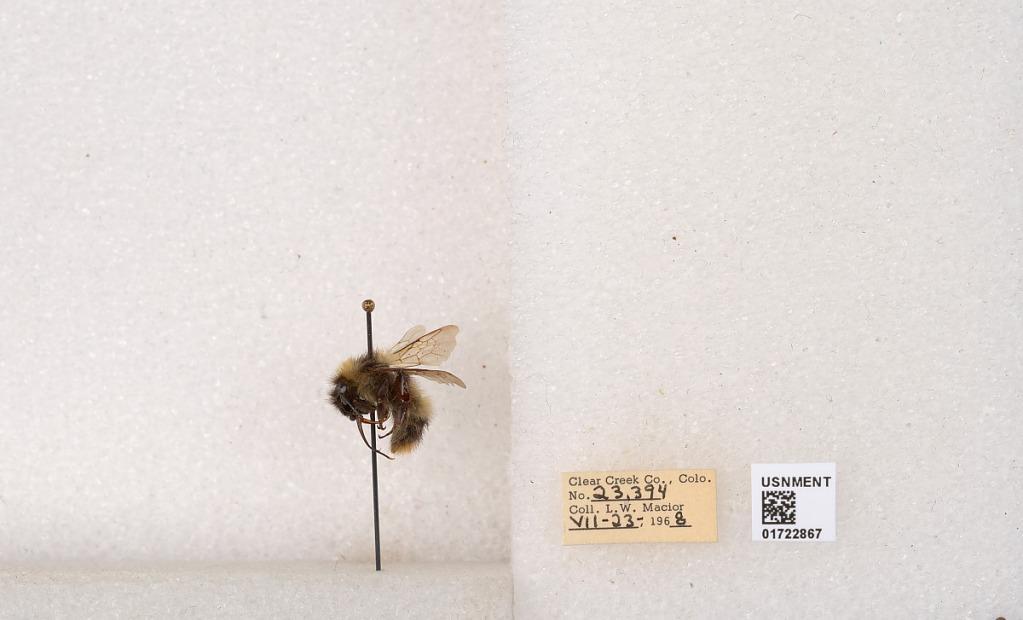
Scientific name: Bombus kirbyellus
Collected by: L. Macior
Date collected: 1968-7-23
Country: United States
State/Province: Colorado
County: Clear Creek
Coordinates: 39.6891, -105.644